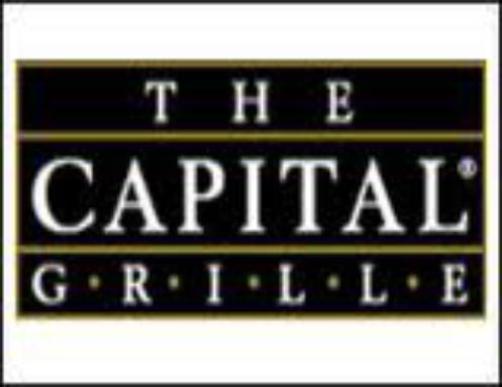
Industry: Food